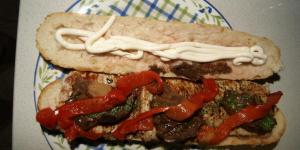
bocadillo de lomo con setas y pimientos del piquillo